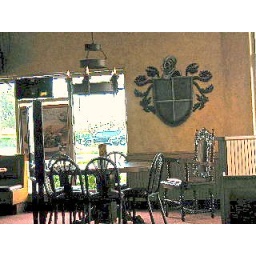
The round table and throne chair at Round Table Pizza in Gridley, CA.